Khalid bin Sultan Al Qasimi (fashion designer)

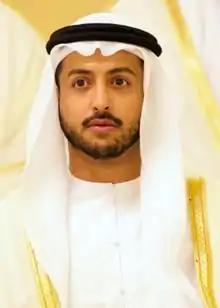
Khalid bin Sultan Al Qasimi in 2019

Khalid bin Sultan Al Qasimi (6 April 1980 – 1 July 2019), known professionally as Khalid Al Qasimi, was an Emirati royal and fashion designer in London who founded the "Qasimi" fashion label. He was the second son of Sultan bin Muhammad Al-Qasimi, who has been ruler of the Emirate of Sharjah since 1972.